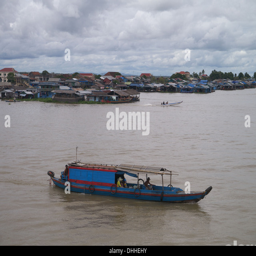
person living on the water in floating villages surviving by fishing